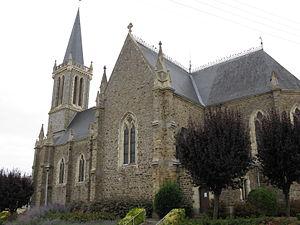
Jacques Marie Mellet, né le 7 septembre 1807 à Vitré, mort le 31 mai 1876 à Rennes, est un architecte français du XIXᵉ siècle.